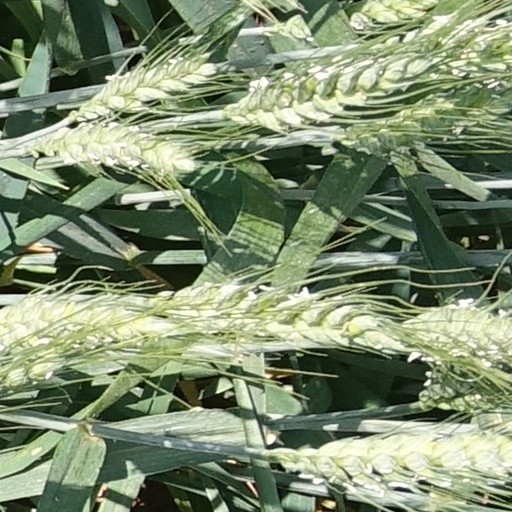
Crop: wheat